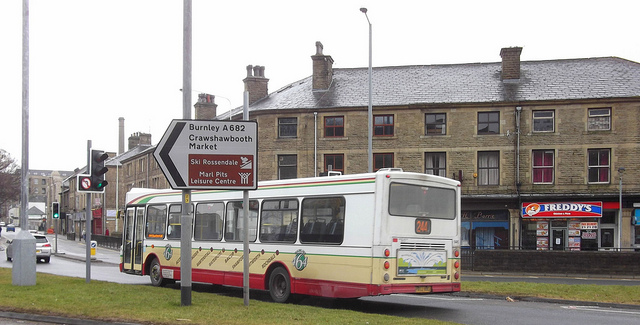
A white bus driving down the middle of a street

Bus drives along the street next to a building.

a bus sitting outside a building looking old

A bus traveling on a busy foreign street.

Public transit bus traveling past brick large building.